Port of Tianjin governance, traffic management and law enforcement

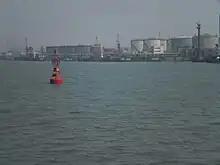
Main Channel buoy 44 and Petrochemical Terminal

A big reform in 2008 greatly increased the AtoN density to accommodate the needs of the two-way 250,000 DWT channels, so by 2010, the number of navigational aids had gone up to 245: 3 lighthouses, 57 light beacons, 22 lead markers, 148 light buoys, 5 articulated beacons, 1 RBN/DGPS station, 2 AIS centers (Tianjin and Caofeidian), and 6 radar transponders. The AtoN maintenance fleet is now 7 strong. Expansion continues apace, and the recently (2011) commissioned Dagang channel was fully marked in July 2011 with 43 buoys.